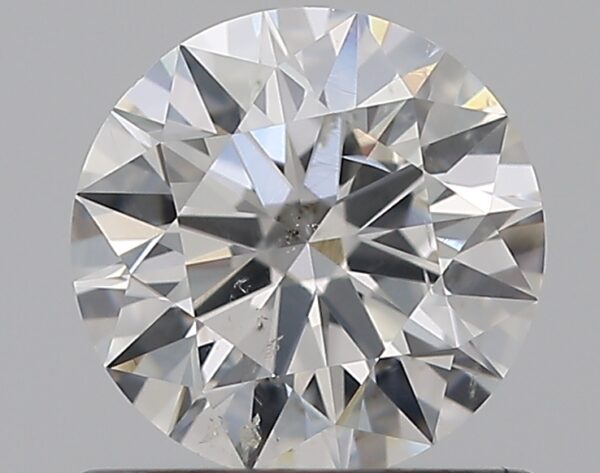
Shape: round
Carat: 0.72
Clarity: SI2
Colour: G
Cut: EX
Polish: EX
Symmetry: EX
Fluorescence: F
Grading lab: GIA
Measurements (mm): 5.75 x 5.78 x 3.55